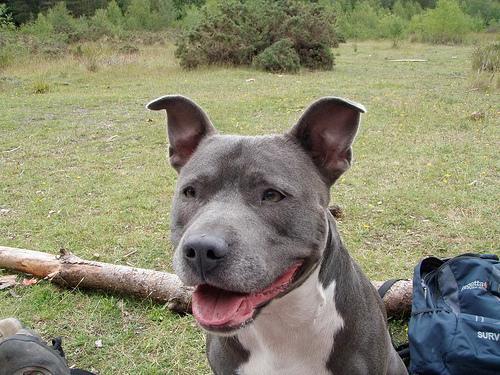
staffordshire bull terrier